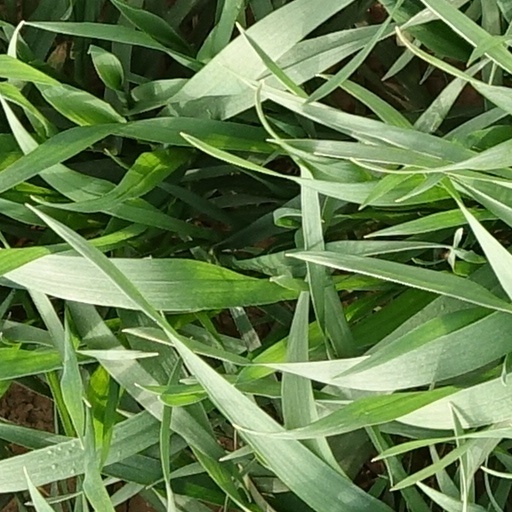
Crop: wheat